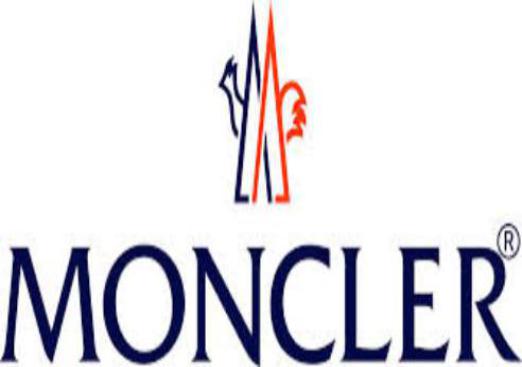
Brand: moncler-1
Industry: Clothes